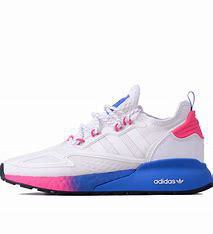
Brand: Adidas
Model: ZX 2K Boost